Gummy bear

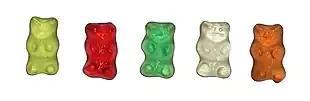
Gummy bears

The success of gummy bears has spawned the production of many other gummy candies made to resemble animals and other objects, such as rings, worms, frogs, snakes, hamburgers, cherries, sharks, penguins, hippos, lobsters, octopuses, apples, peaches, oranges, "Ampelmännchen", Smurfs and spiders. Manufacturers offer a range of sizes including bears that weigh several kilograms.